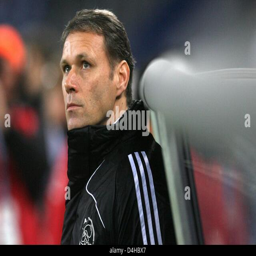
coach watches his team during the match vs football team